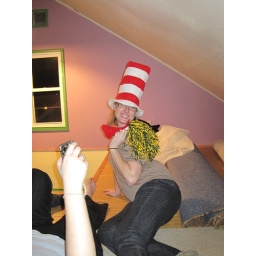
Mary as the cat in the hat